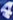
Number: 4